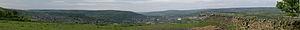
Bingley est une ville du district métropolitain de la Cité de Bradford, Yorkshire de l'Ouest, Angleterre, à 8 km au nord-ouest de Bradford. La ville a été divisée en deux : Bingley et Bingley Rural. Les deux parties se sont considérablement agrandies depuis 2004 ce qui rend les estimations de la population inférieures à la réalité.